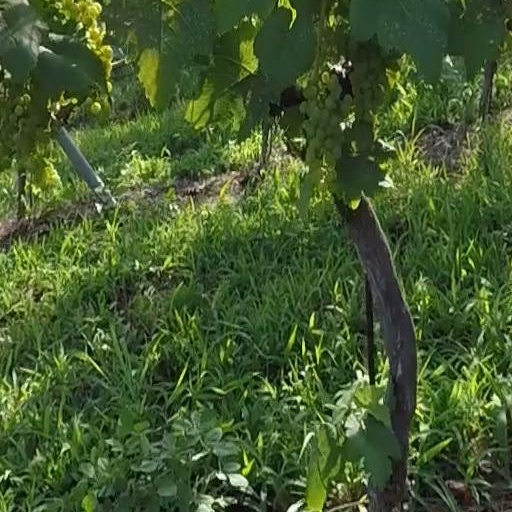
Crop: grape